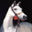
Label: horse